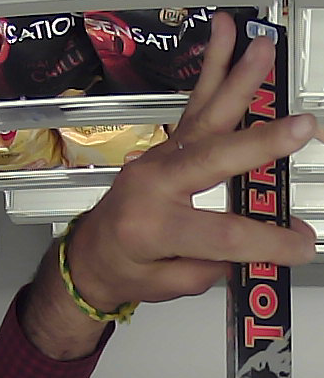
Product: toblerone_black